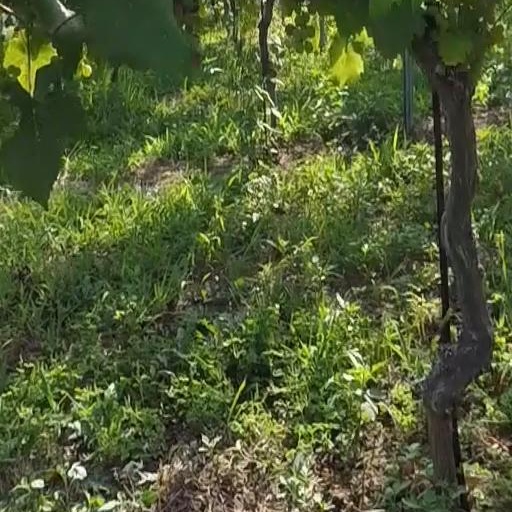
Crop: grape